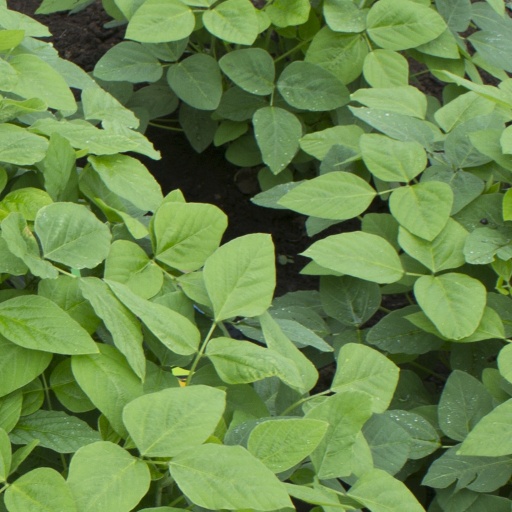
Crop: soybean